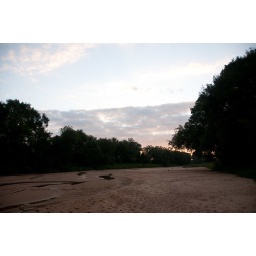
Sunrise over the river bed